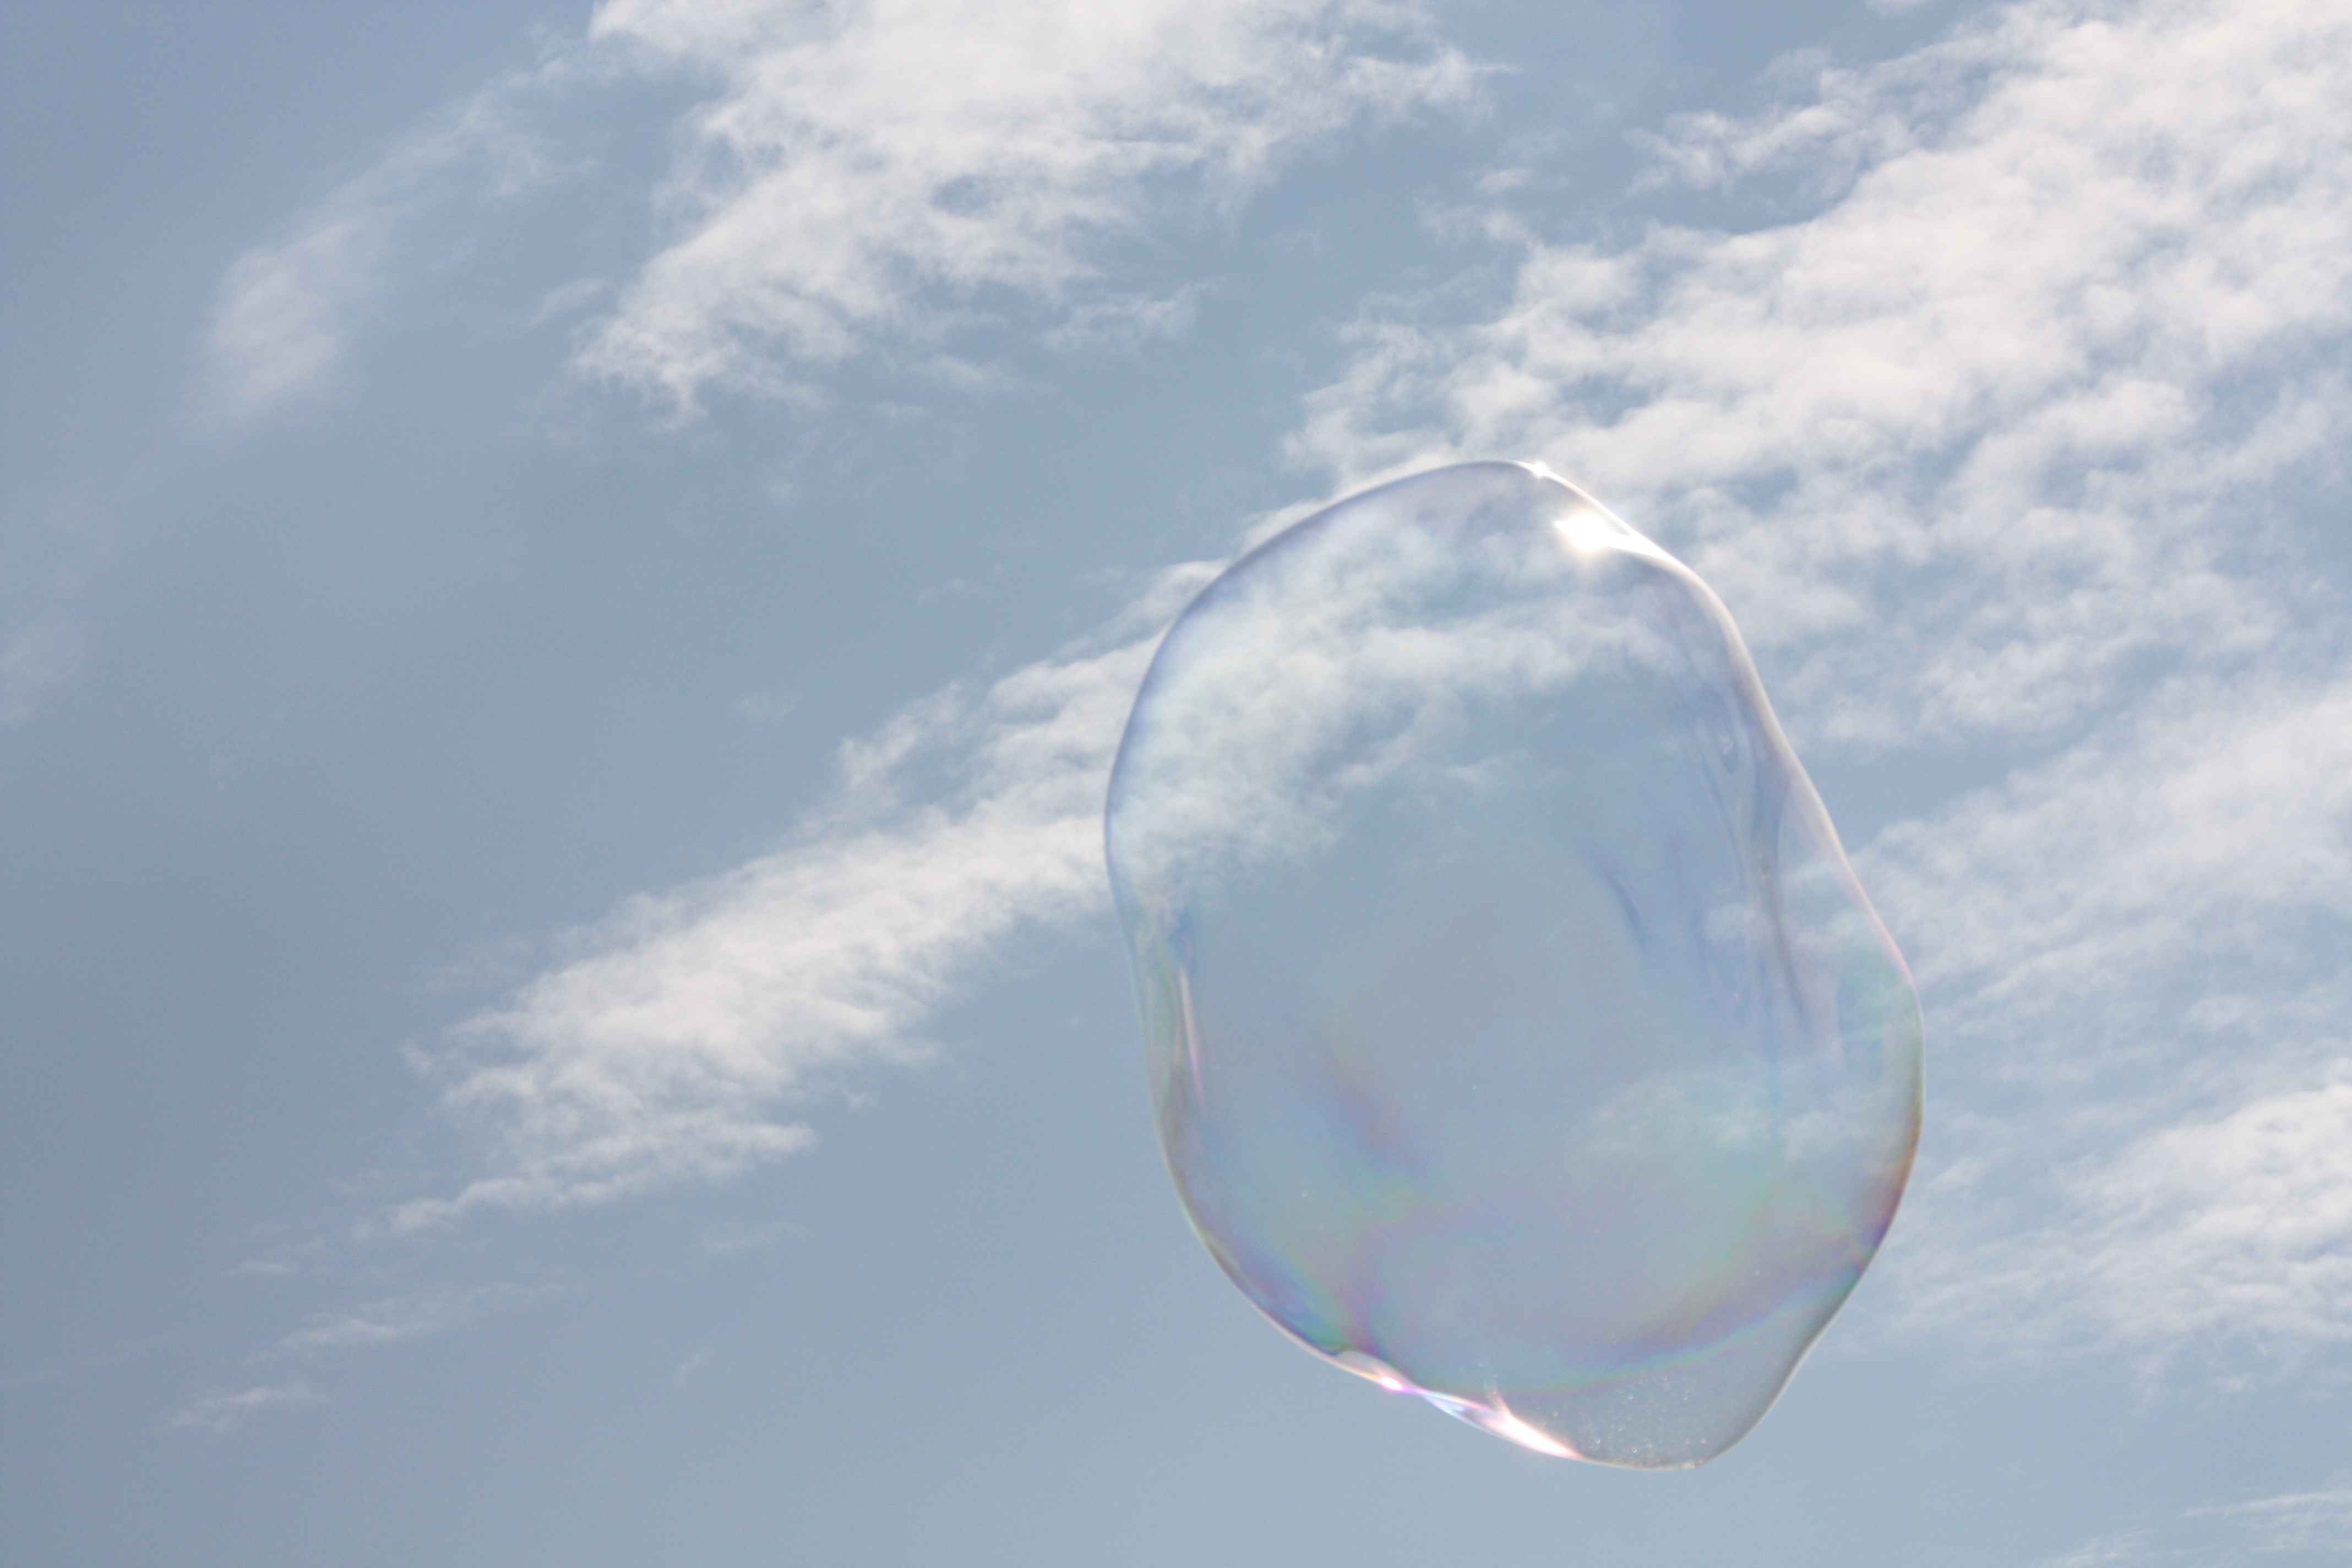
cloud, sky, sunlight, wind, atmosphere, fly, reflection, blue, floating, toy, clouds, airy, ease, soap bubbles, meteorological phenomenon, make soap bubbles, weightless, limitless, atmosphere of earth, liquid bubble